Law enforcement in Palau

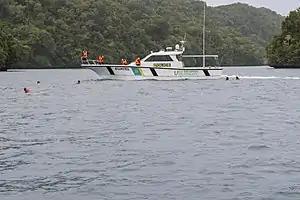
The "Euatel", "Kabekl M'tal" and "Bul" provide littoral fishery protection.

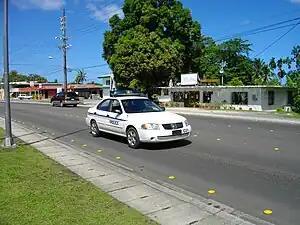
A Palauan police car

The defense of Palau is the responsibility of the United States, but local police matters are handled by the Palau Police, the national police force. Some of the sixteen states also had separate police departments during the 1980s and 1990s.